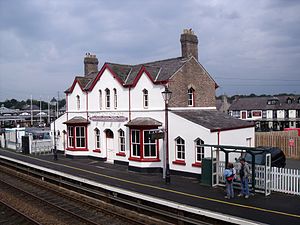
Llanfairpwllgwyngyllgogerychwyrndrobwllllantysiliogogogoch / Galleri
Llanfairpwllgwyngyllgogerychwyrndrobwllllantysiliogogogoch er en walisisk landsby på øen Anglesey, som også er navnet på det grevskab byen ligger i.